Harrie Schoenmakers

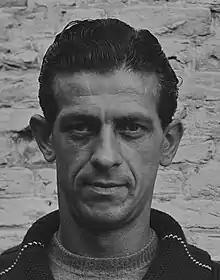

Harrie Schoenmakers (18 January 1916 – 18 January 1999) was a Dutch racing cyclist. He rode in the 1951 Tour de France.